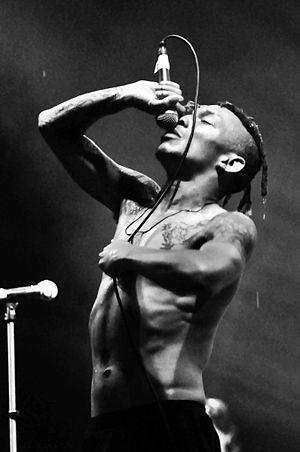
Tricky, au festival INmusic en 2009.